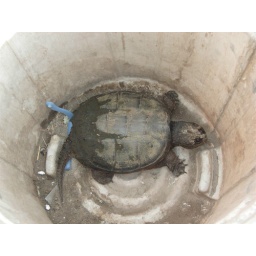
Saving a snapping turtle from the road in front of our house.